781

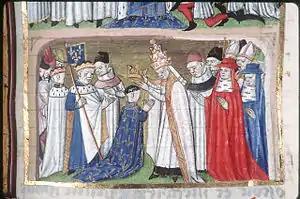
Coronation of Louis the Pious as sub-king of Italy and Aquitaine by pope Adrian I

Year 781 (DCCLXXXI) was a common year starting on Monday of the Julian calendar. The denomination 781 for this year has been used since the early medieval period, when the Anno Domini calendar era became the prevalent method in Europe for naming years.